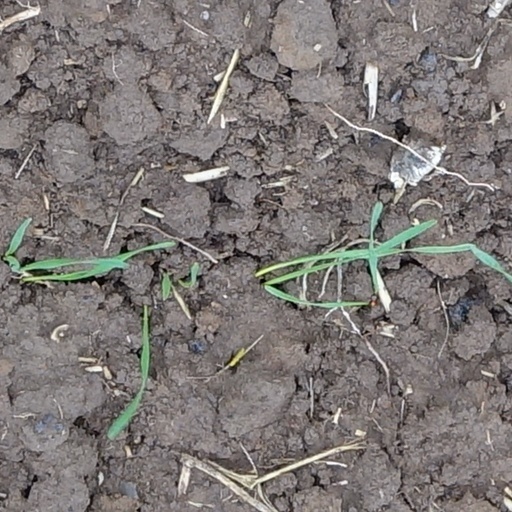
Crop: wheat